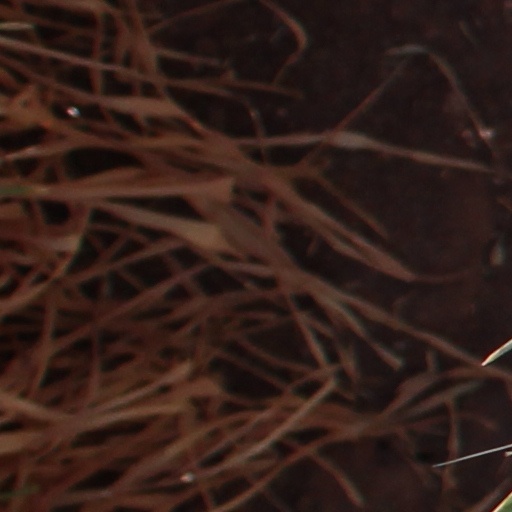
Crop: wheat